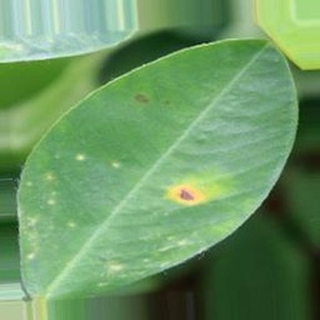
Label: groundnut_early_leaf_spot